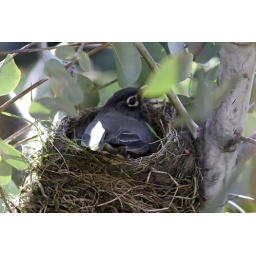
bird in a nest outside our window